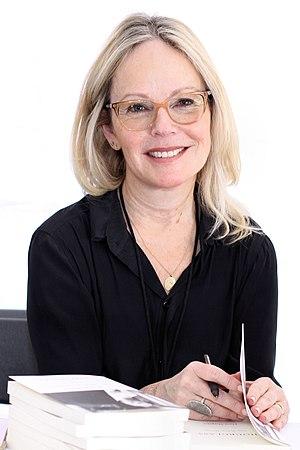
Dani Shapiro est une femme de lettres américaine née le 10 avril 1962 à New York.